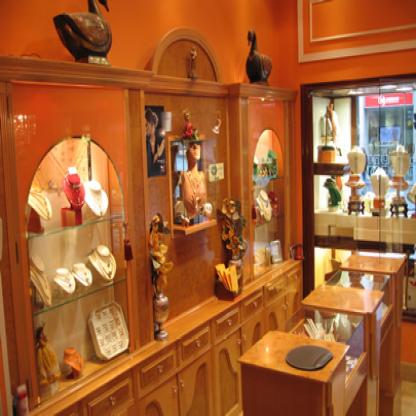
Scene: Indoor